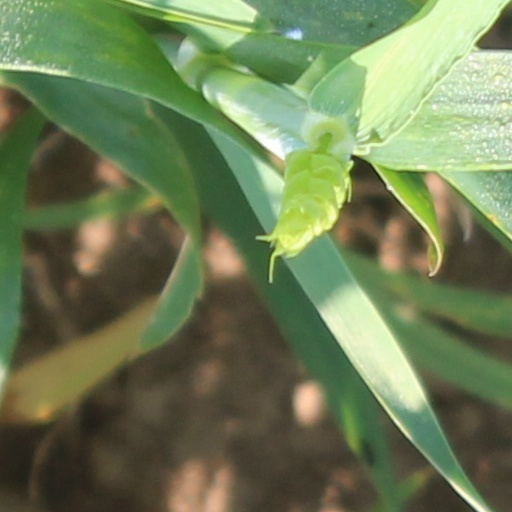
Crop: wheat